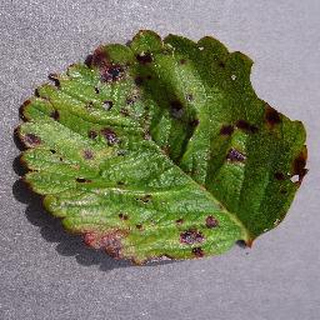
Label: strawberry_leaf_scorch